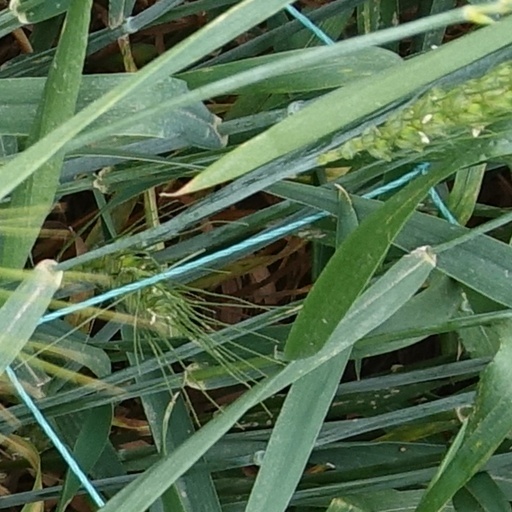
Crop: wheat